Shaukat Aziz

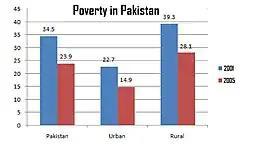
The poverty alleviation programme performances indicates Aziz's successful implementation of his policies.

GDP growth, which was at 3.9% in October 1999, stood between 6.6% and 9%. He successfully privatised all state-owned corporations and state enterprises before completing his term. However, Aziz's strategy failed deal with underlying problems deeply in country's economy. The Great Recession led to a sharp drop in the country's economy while an acute electricity shortage in the country revealed the incompetence by the Peoples Party's government, but also the failure of his government to develop the necessary energy infrastructure on time.